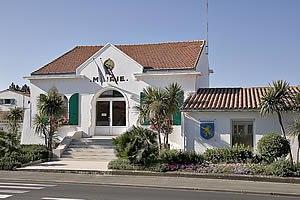
Mairie de Rivedoux-Plage - Île de Ré Photo issue de ma banque d'images personnelle
Rivedoux-Plage est une commune du sud-ouest de la France, située sur l'île de Ré, dans le département de la Charente-Maritime.